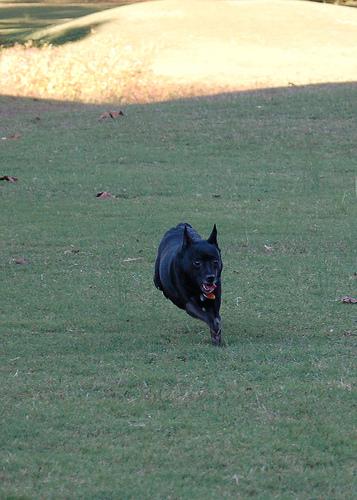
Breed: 201-n000024-schipperke